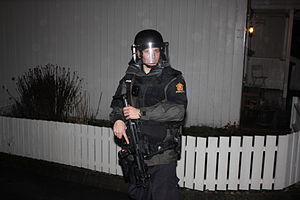
Politi
Væbnet norsk politi med MP5
Politiet eller politikorpset er en offentlig myndighed, hvis hovedopgave er at opretholde almindelig orden og sikkerhed samt bekæmpe forbrydelser. Politiet er den primære udøver af statens indre voldsmonopol, dvs. den magtudøvelse – i yderste konsekvens med dødbringende vold – som rettes mod indre fjender, mens militæret udøver statens voldsmonopol mod ydre fjender. I Danmark er politiet underlagt Justitsministeriet, med Rigspolitichefen som den øverste daglige chef. Til politiet er tilknyttet en efterretningstjeneste, PET.